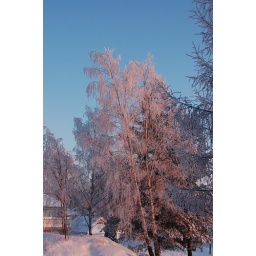
white tree in sunset